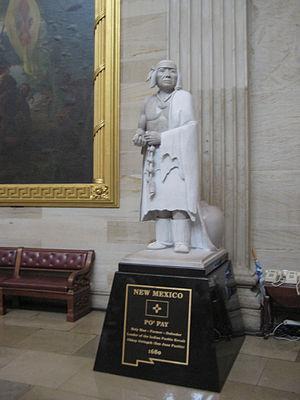
La révolte des Pueblos de 1680 ou la rébellion de Popé fut une révolte du peuple des Pueblos contre la colonisation des Espagnols en Amérique, en Nouvelle-Espagne, dans la province du Nouveau-Mexique, qui eut lieu en 1680. Même si les Pueblos réussirent à mettre en fuite les Espagnols en les obligeant à quitter provisoirement la région, ceux-ci profitèrent des divisions internes qui agitèrent la nation pueblo après la révolte pour récupérer leur colonie en 1692.